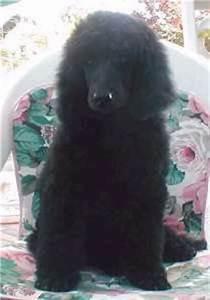
dog